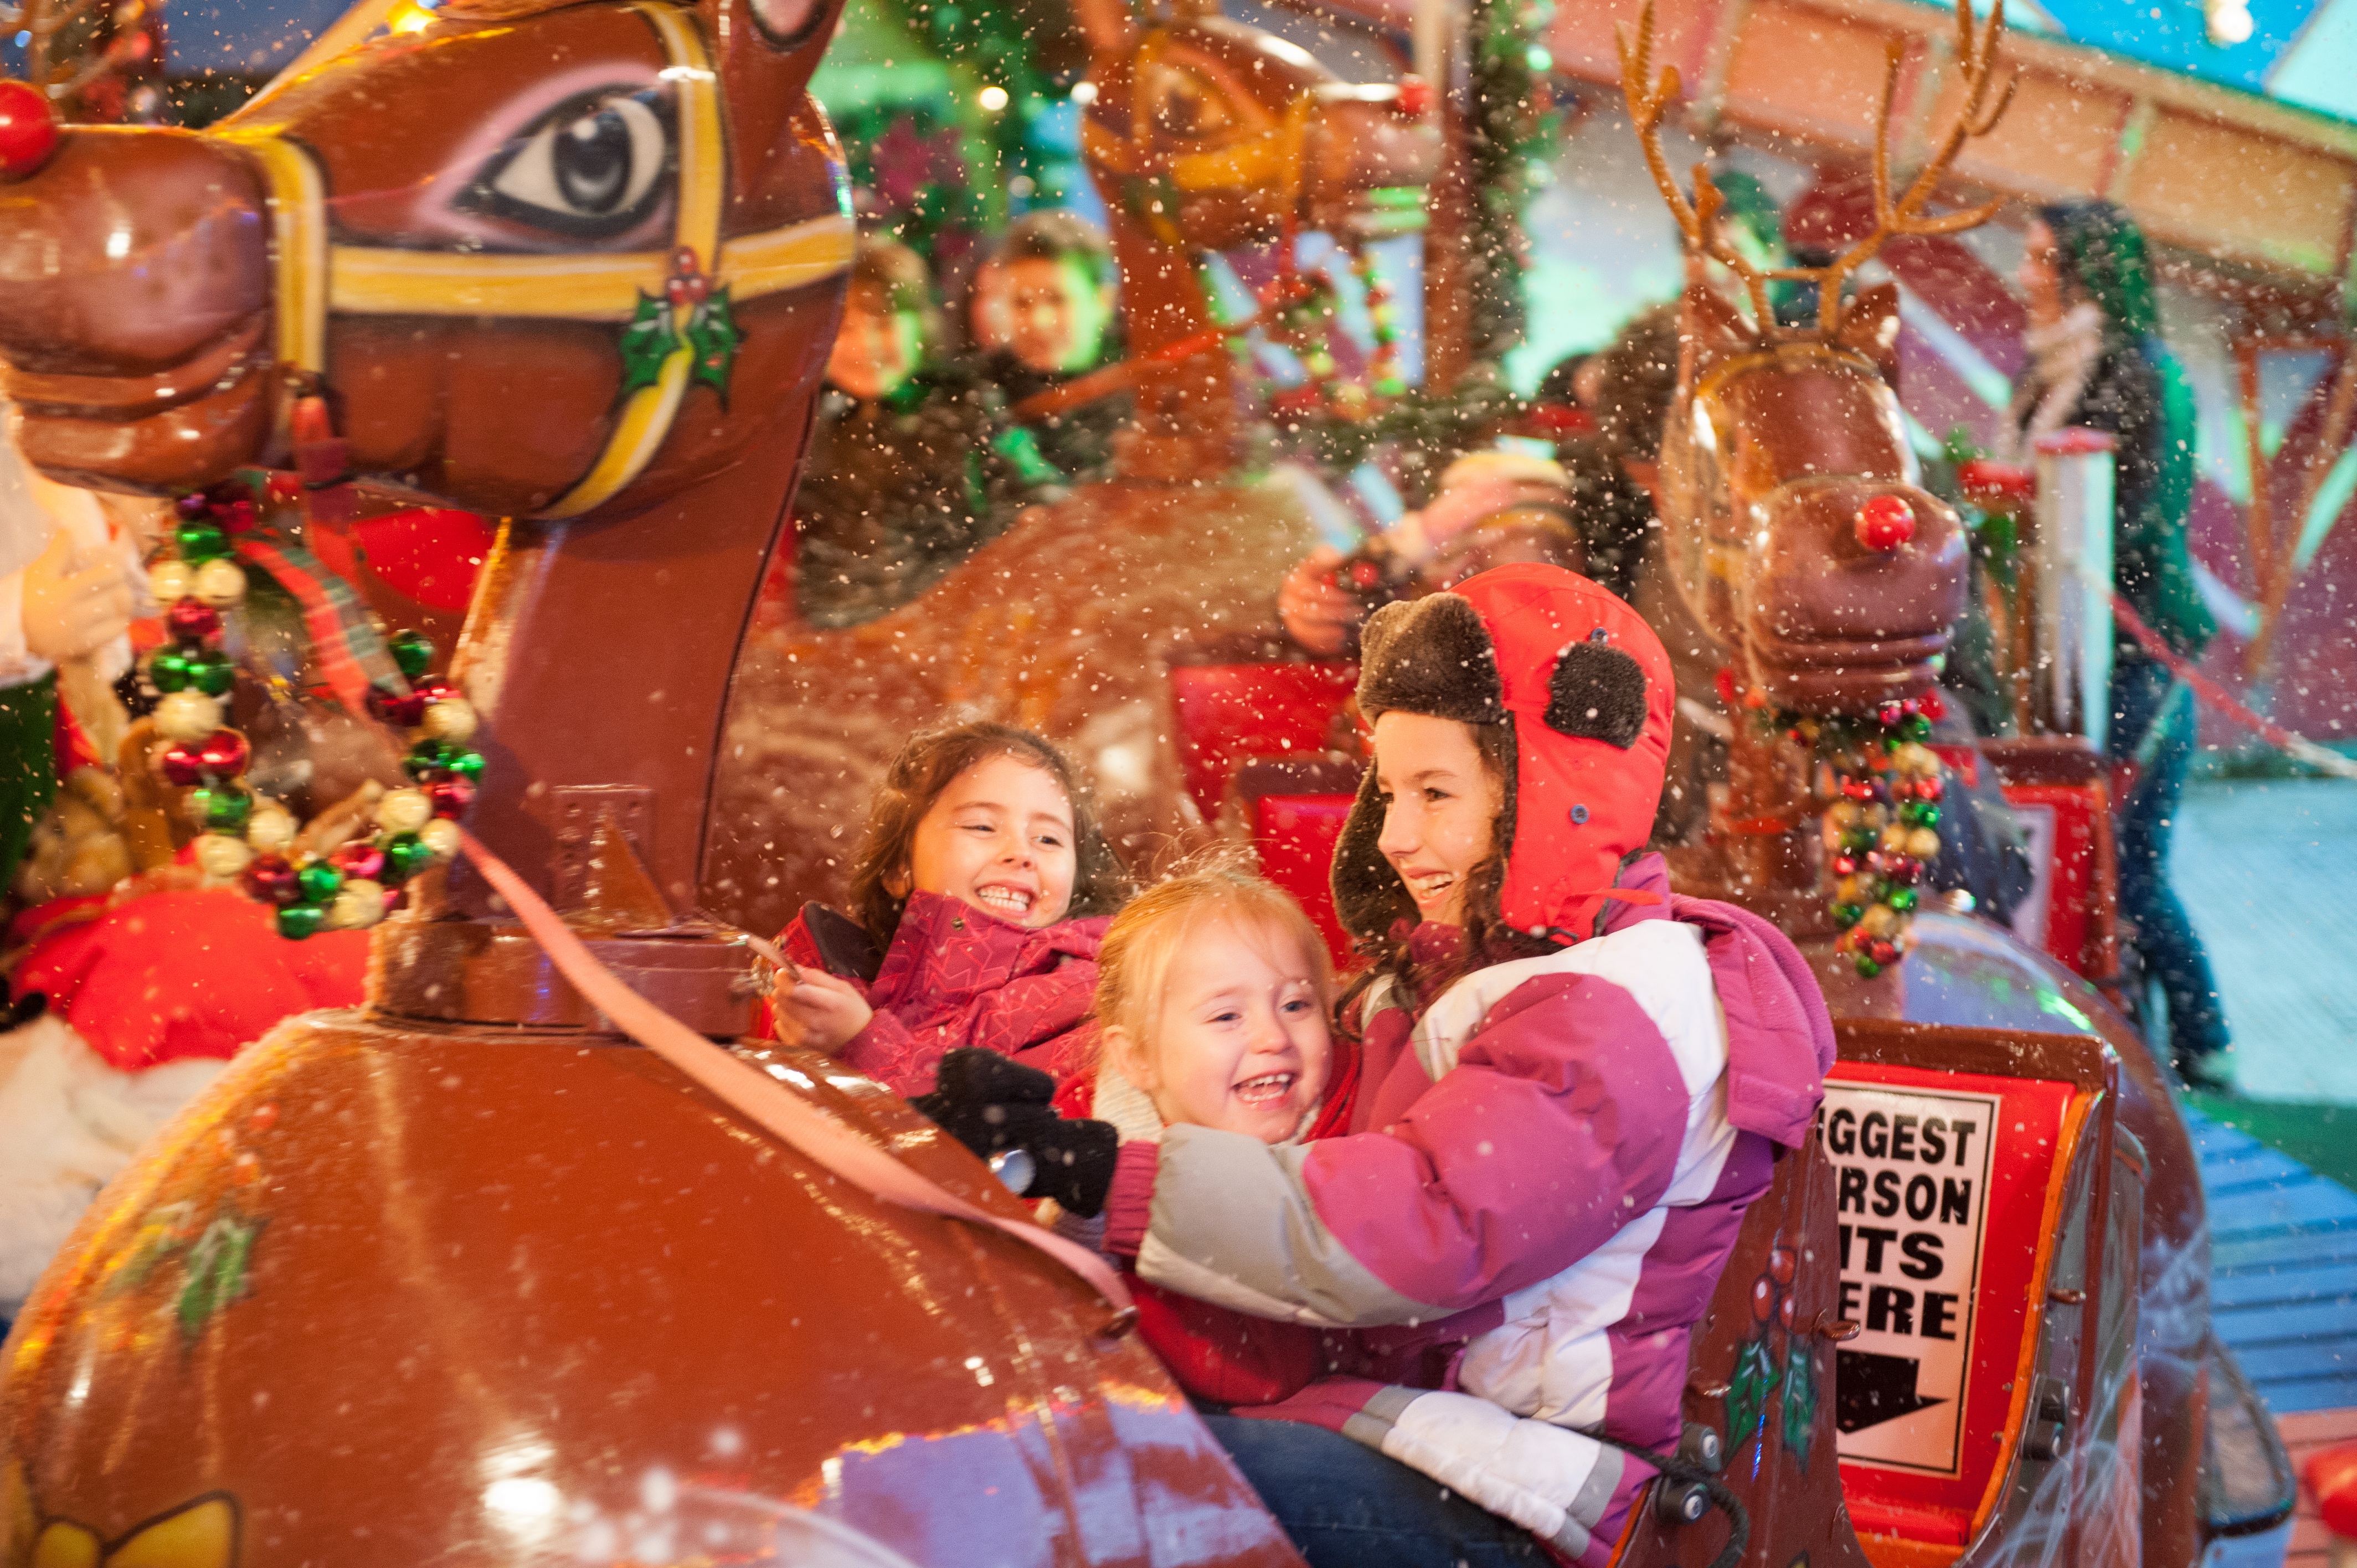
carnival, amusement park, park, festival, event, amusement ride